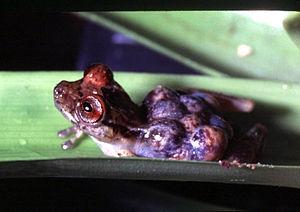
Fritziana est un genre d'amphibiens de la famille des Hemiphractidae.
Fritziana ohausi est une espèce d'amphibiens de la famille des Hemiphractidae.